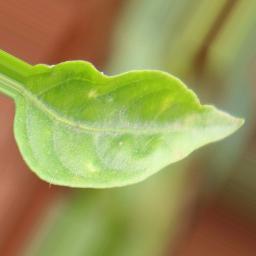
Label: healthy